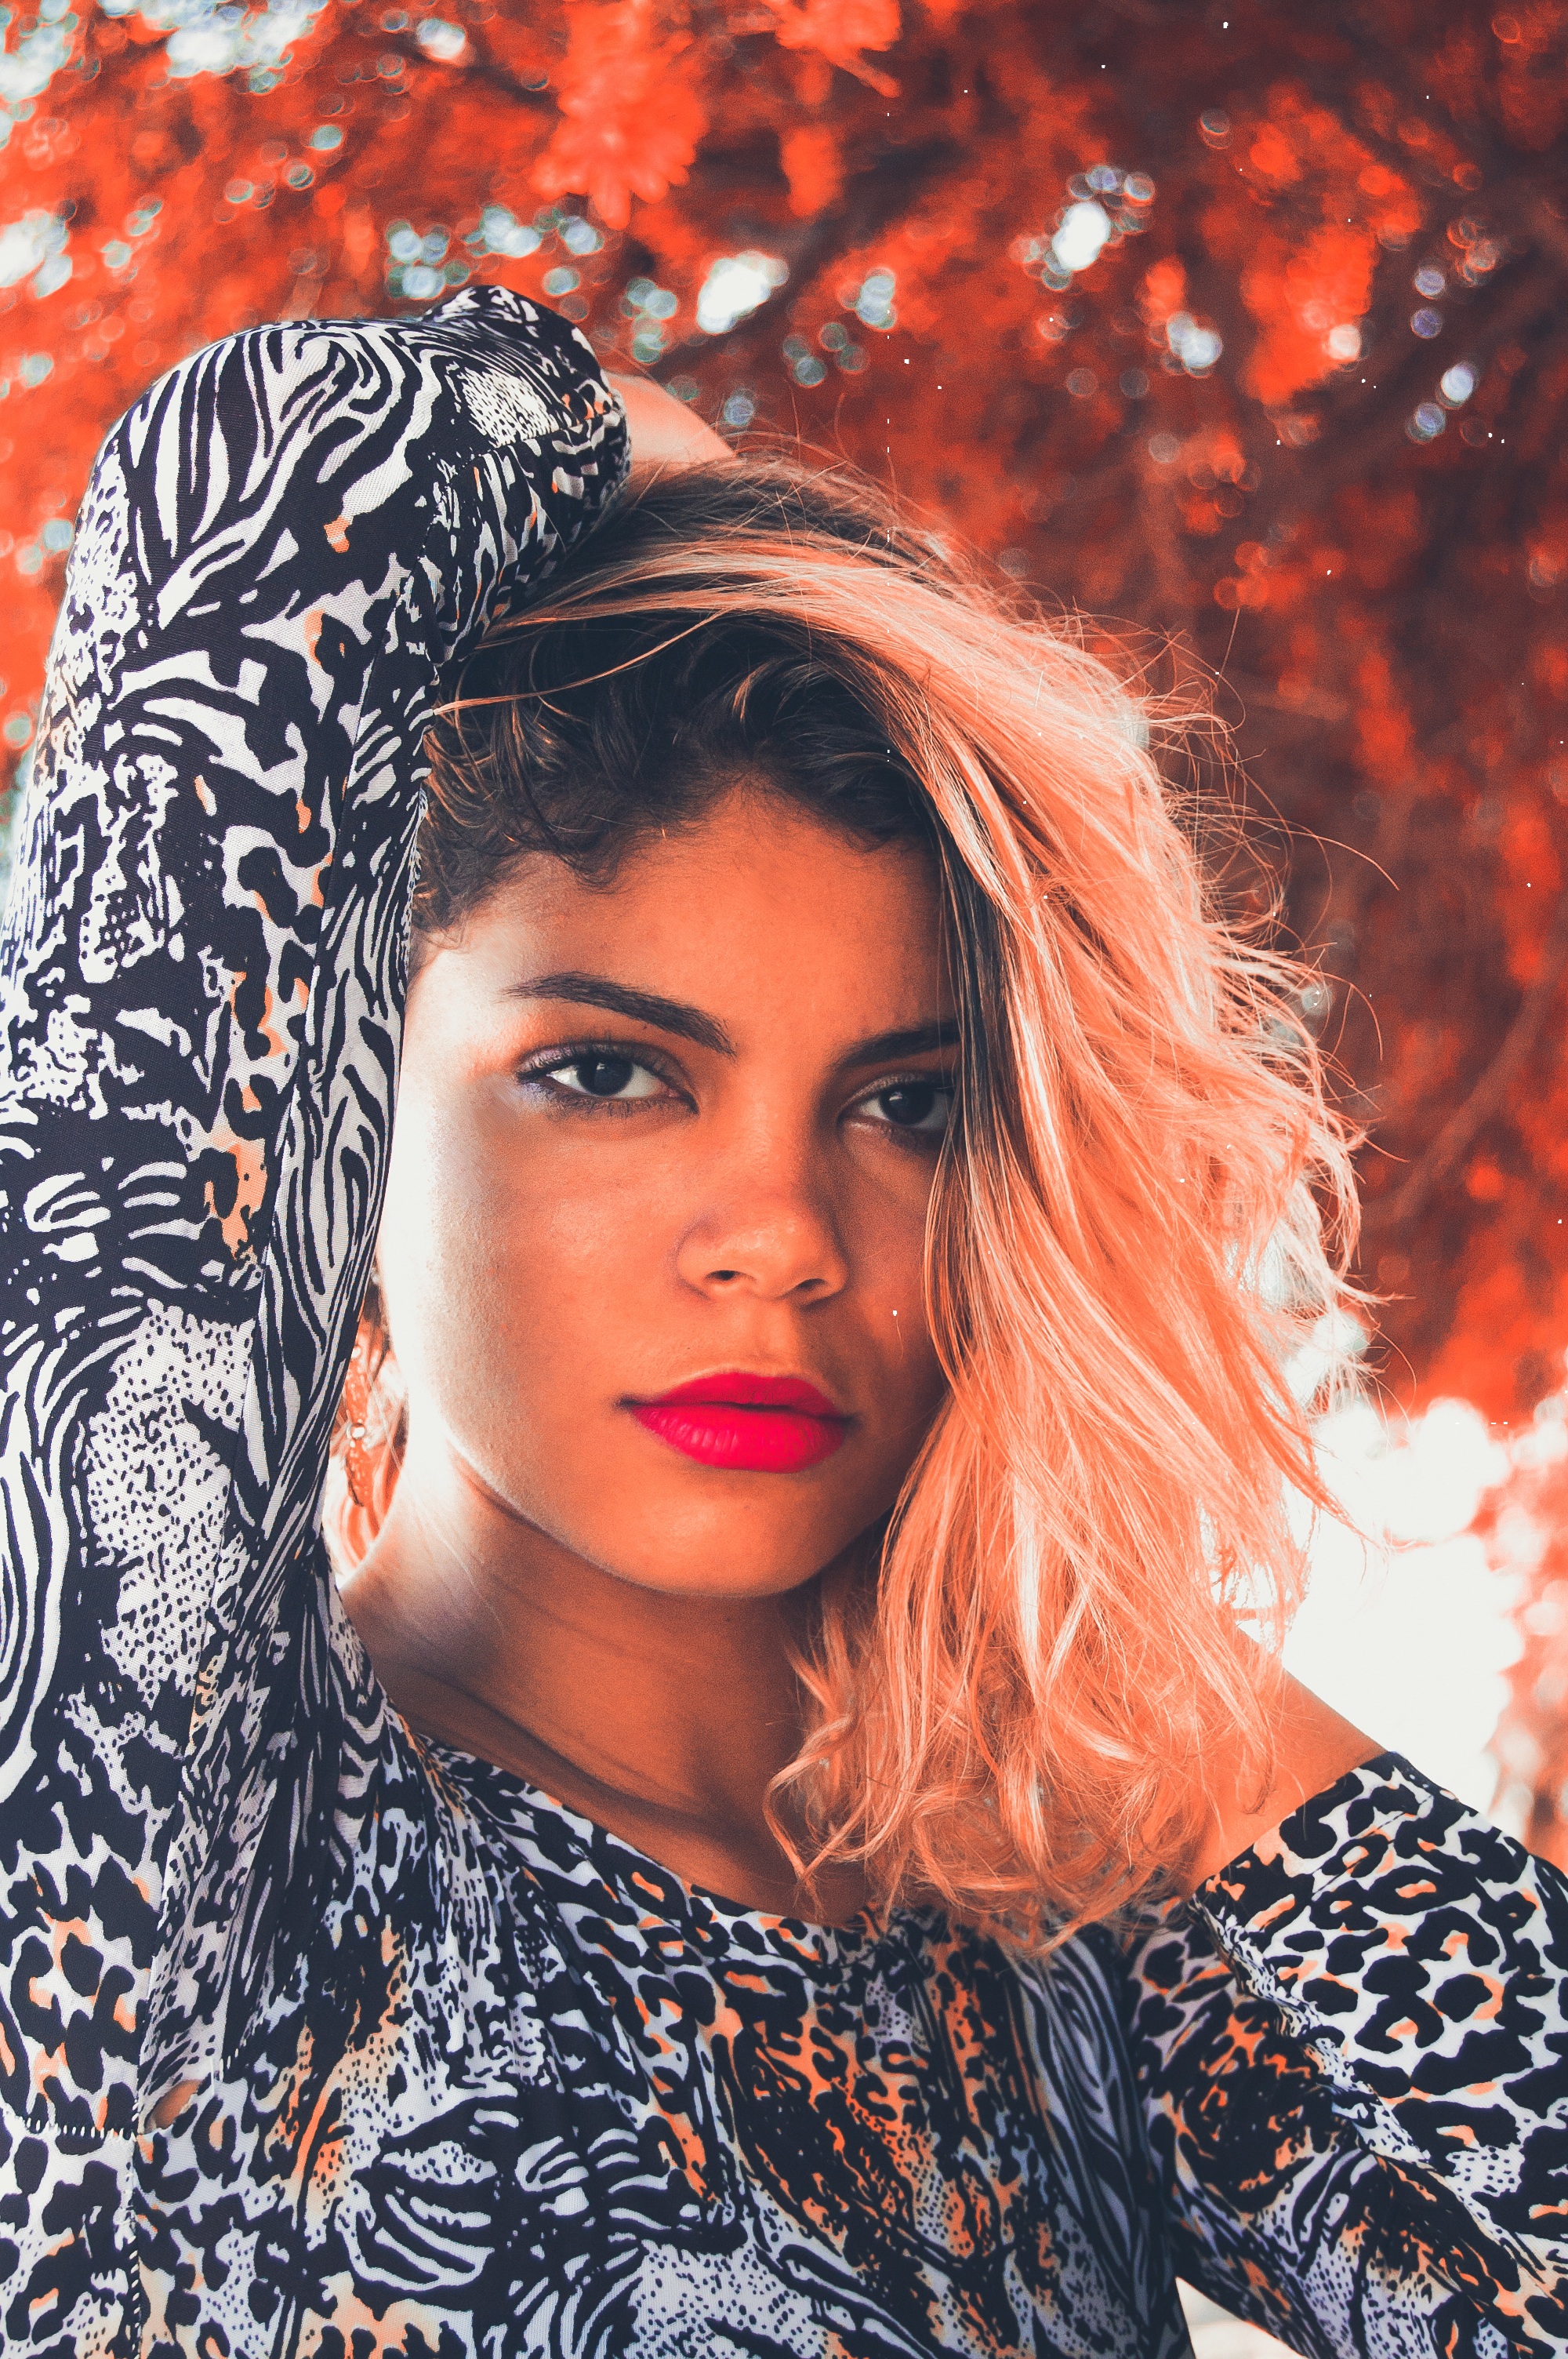
beach, landscape, girl, woman, hair, photo, female, portrait, model, spring, red, fashion, yellow, lady, hairstyle, mouth, long hair, black hair, face, women, look, pose, beauty, beautiful, style, brazil, body, beautiful women, elegance, linda, photo shoot, brown hair, portrait photography